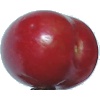
Label: Cherry 2